Waxed cotton

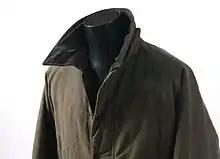
A men's waxed cotton Barbour jacket in green.

Waxed cotton became an instant success with the commercial shipping industry, and Webster's as the primary manufacturer looked for alternative markets. One early adopter was J. Barbour & Sons in the outdoor industry, producing waxed jackets for farmers and gamekeepers. As motorcycling emerged as personal transport, the new company Belstaff also developed clothing.